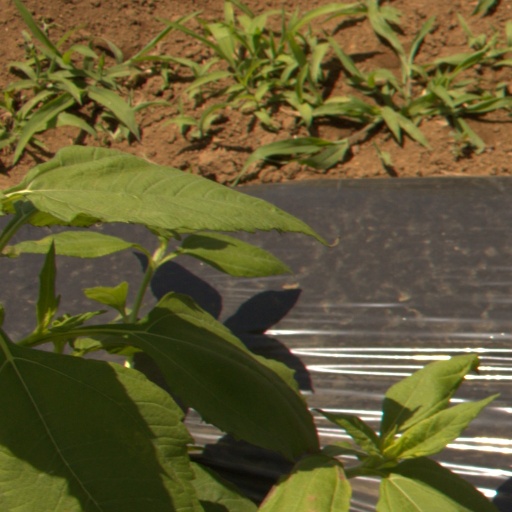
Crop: Jerusalem artichoke